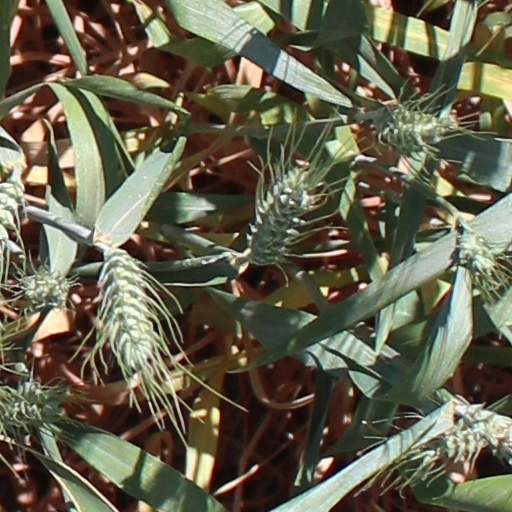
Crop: wheat